Courtship display

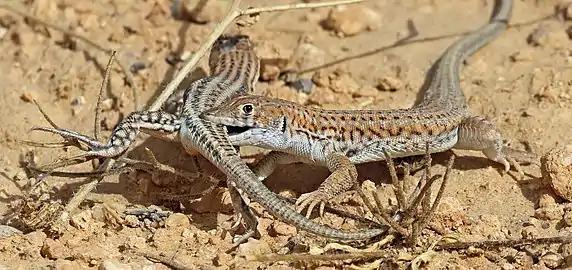
Bosc's fringe-toed lizard "Acanthodactylus boskianus" love bite

Many species of animals engage in some type of courtship display to attract a mate, such as dancing, the creation of sounds, and physical displays. However, many species are not limited to only one of these behaviors. The males of a species across many taxa create complex multi-component signals that have an effect on more than one sensory modality, also known as multi-modal signals. There are two leading hypotheses about the adaptive significance of multi-modal signal processing. The multiple message hypothesis states that each signal that a male exhibits will contribute to a possible mate's perception of the male. The redundant signal hypothesis states that the male exhibits multiple signals that portray the same "message" to the female, with each extra signal acting as a fall-back plan for the male should there be a signaling error. The choosy sex may only evaluate one, or a couple, of traits at a given time when interpreting complex signals from the opposite sex. Alternatively, the choosy sex may attempt to process all of the signals at once to facilitate evaluation of the opposite sex.